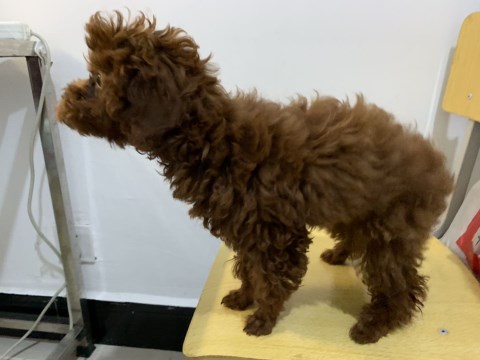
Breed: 7449-n000128-teddy